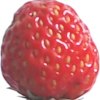
Label: strawberry